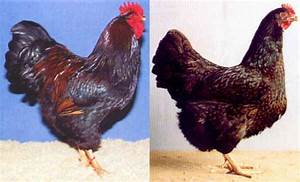
Label: gallina